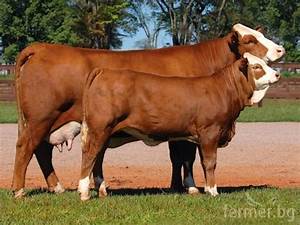
Label: cow